Maxime Dethomas

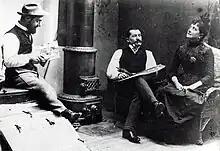
Henri de Toulouse-Lautrec (left) and Maxime Dethomas (centre) with unknown model in Lautrec's studio (c.1890)

The "Théâtre des Arts" went on to present nearly twenty plays, including Jacques Copeau's adaptation of "The Brothers Karamazov" (1911), and the stage production of "La Tragédie de Salomé" (1912), both a popular and critical success. Dethomas' reputation as a set and costume designer was such that by early 1912, he was commissioned by the British aristocracy to design a set and costumes for a London masked ball with some two thousand guests.